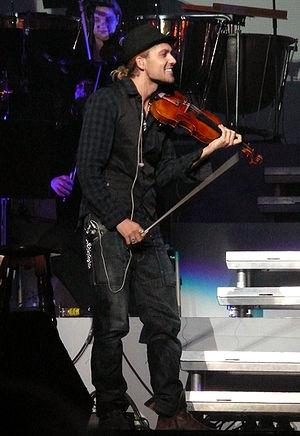
David Garrett, — pseudonyme de David Bongartz — est un violoniste germano-américain né à Aix-la-Chapelle le 4 septembre 1980.